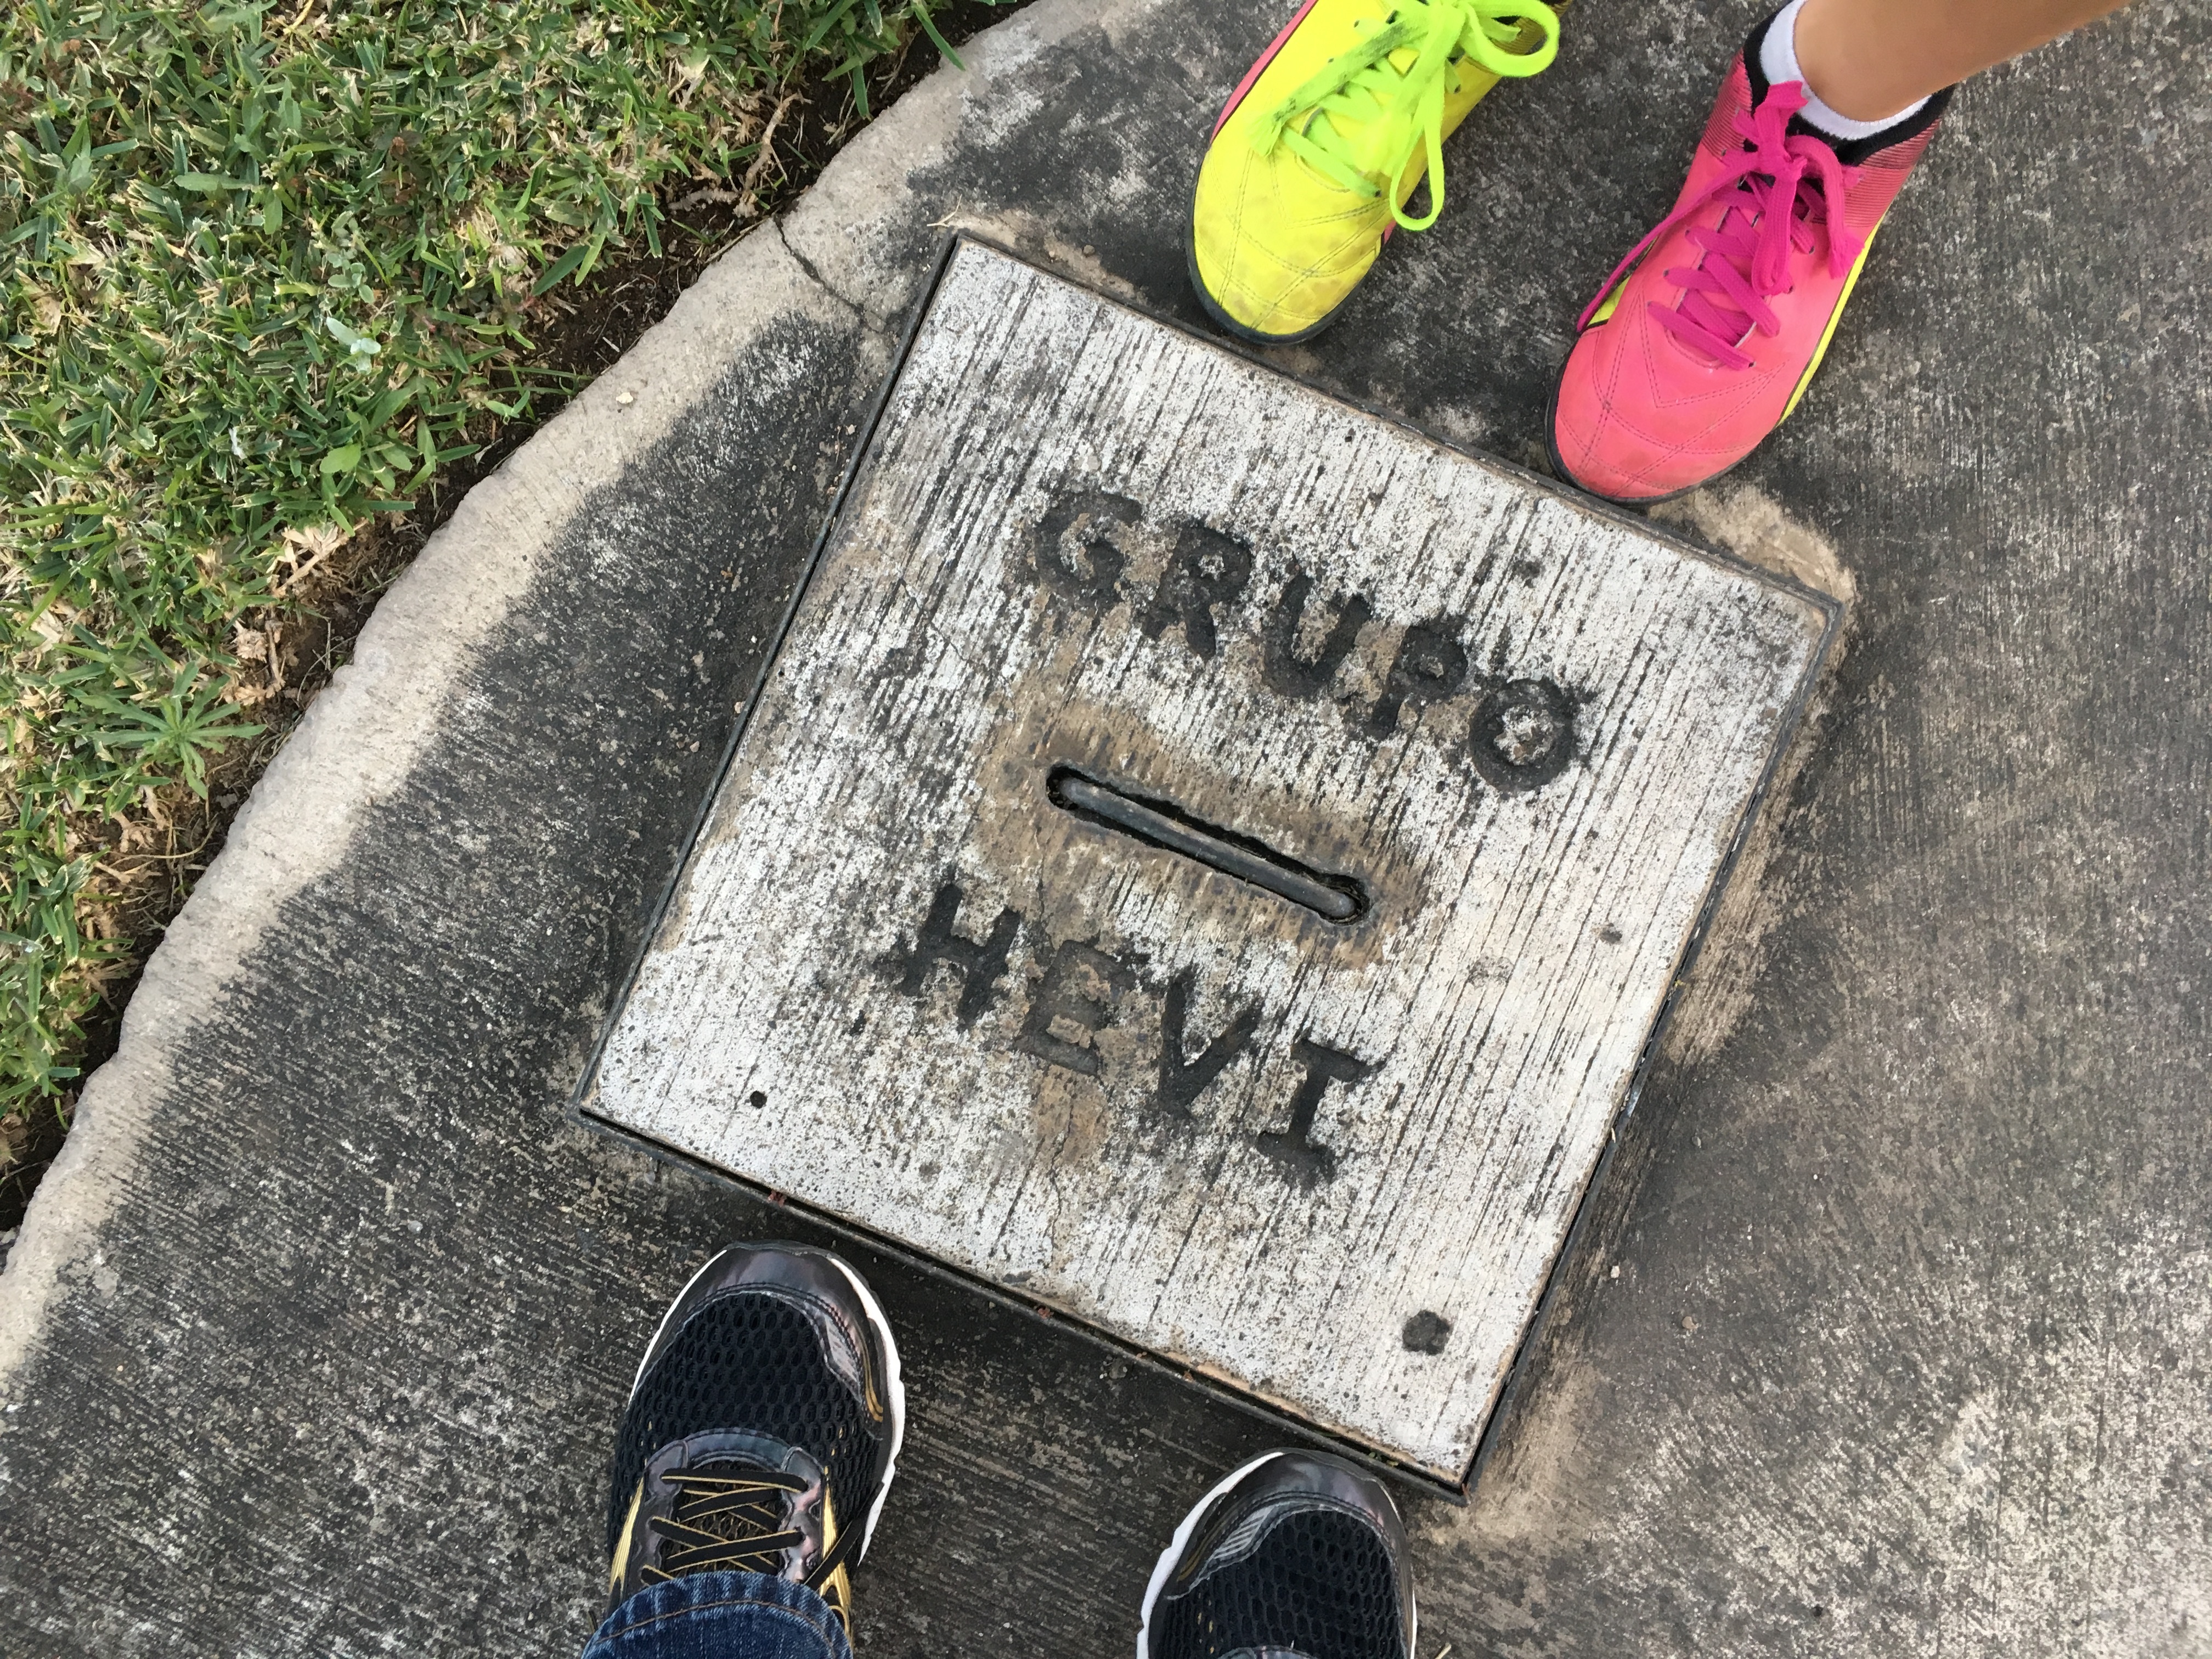
grave, shoes, headstone, 2016366